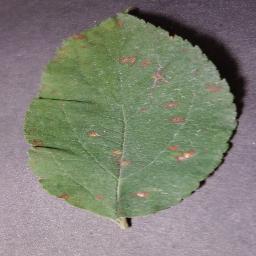
Label: Apple___Cedar_apple_rust